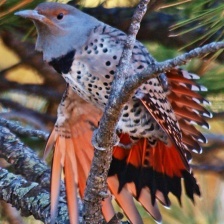
Species: GILDED FLICKER
Scientific name: COLAPTES AURATUS